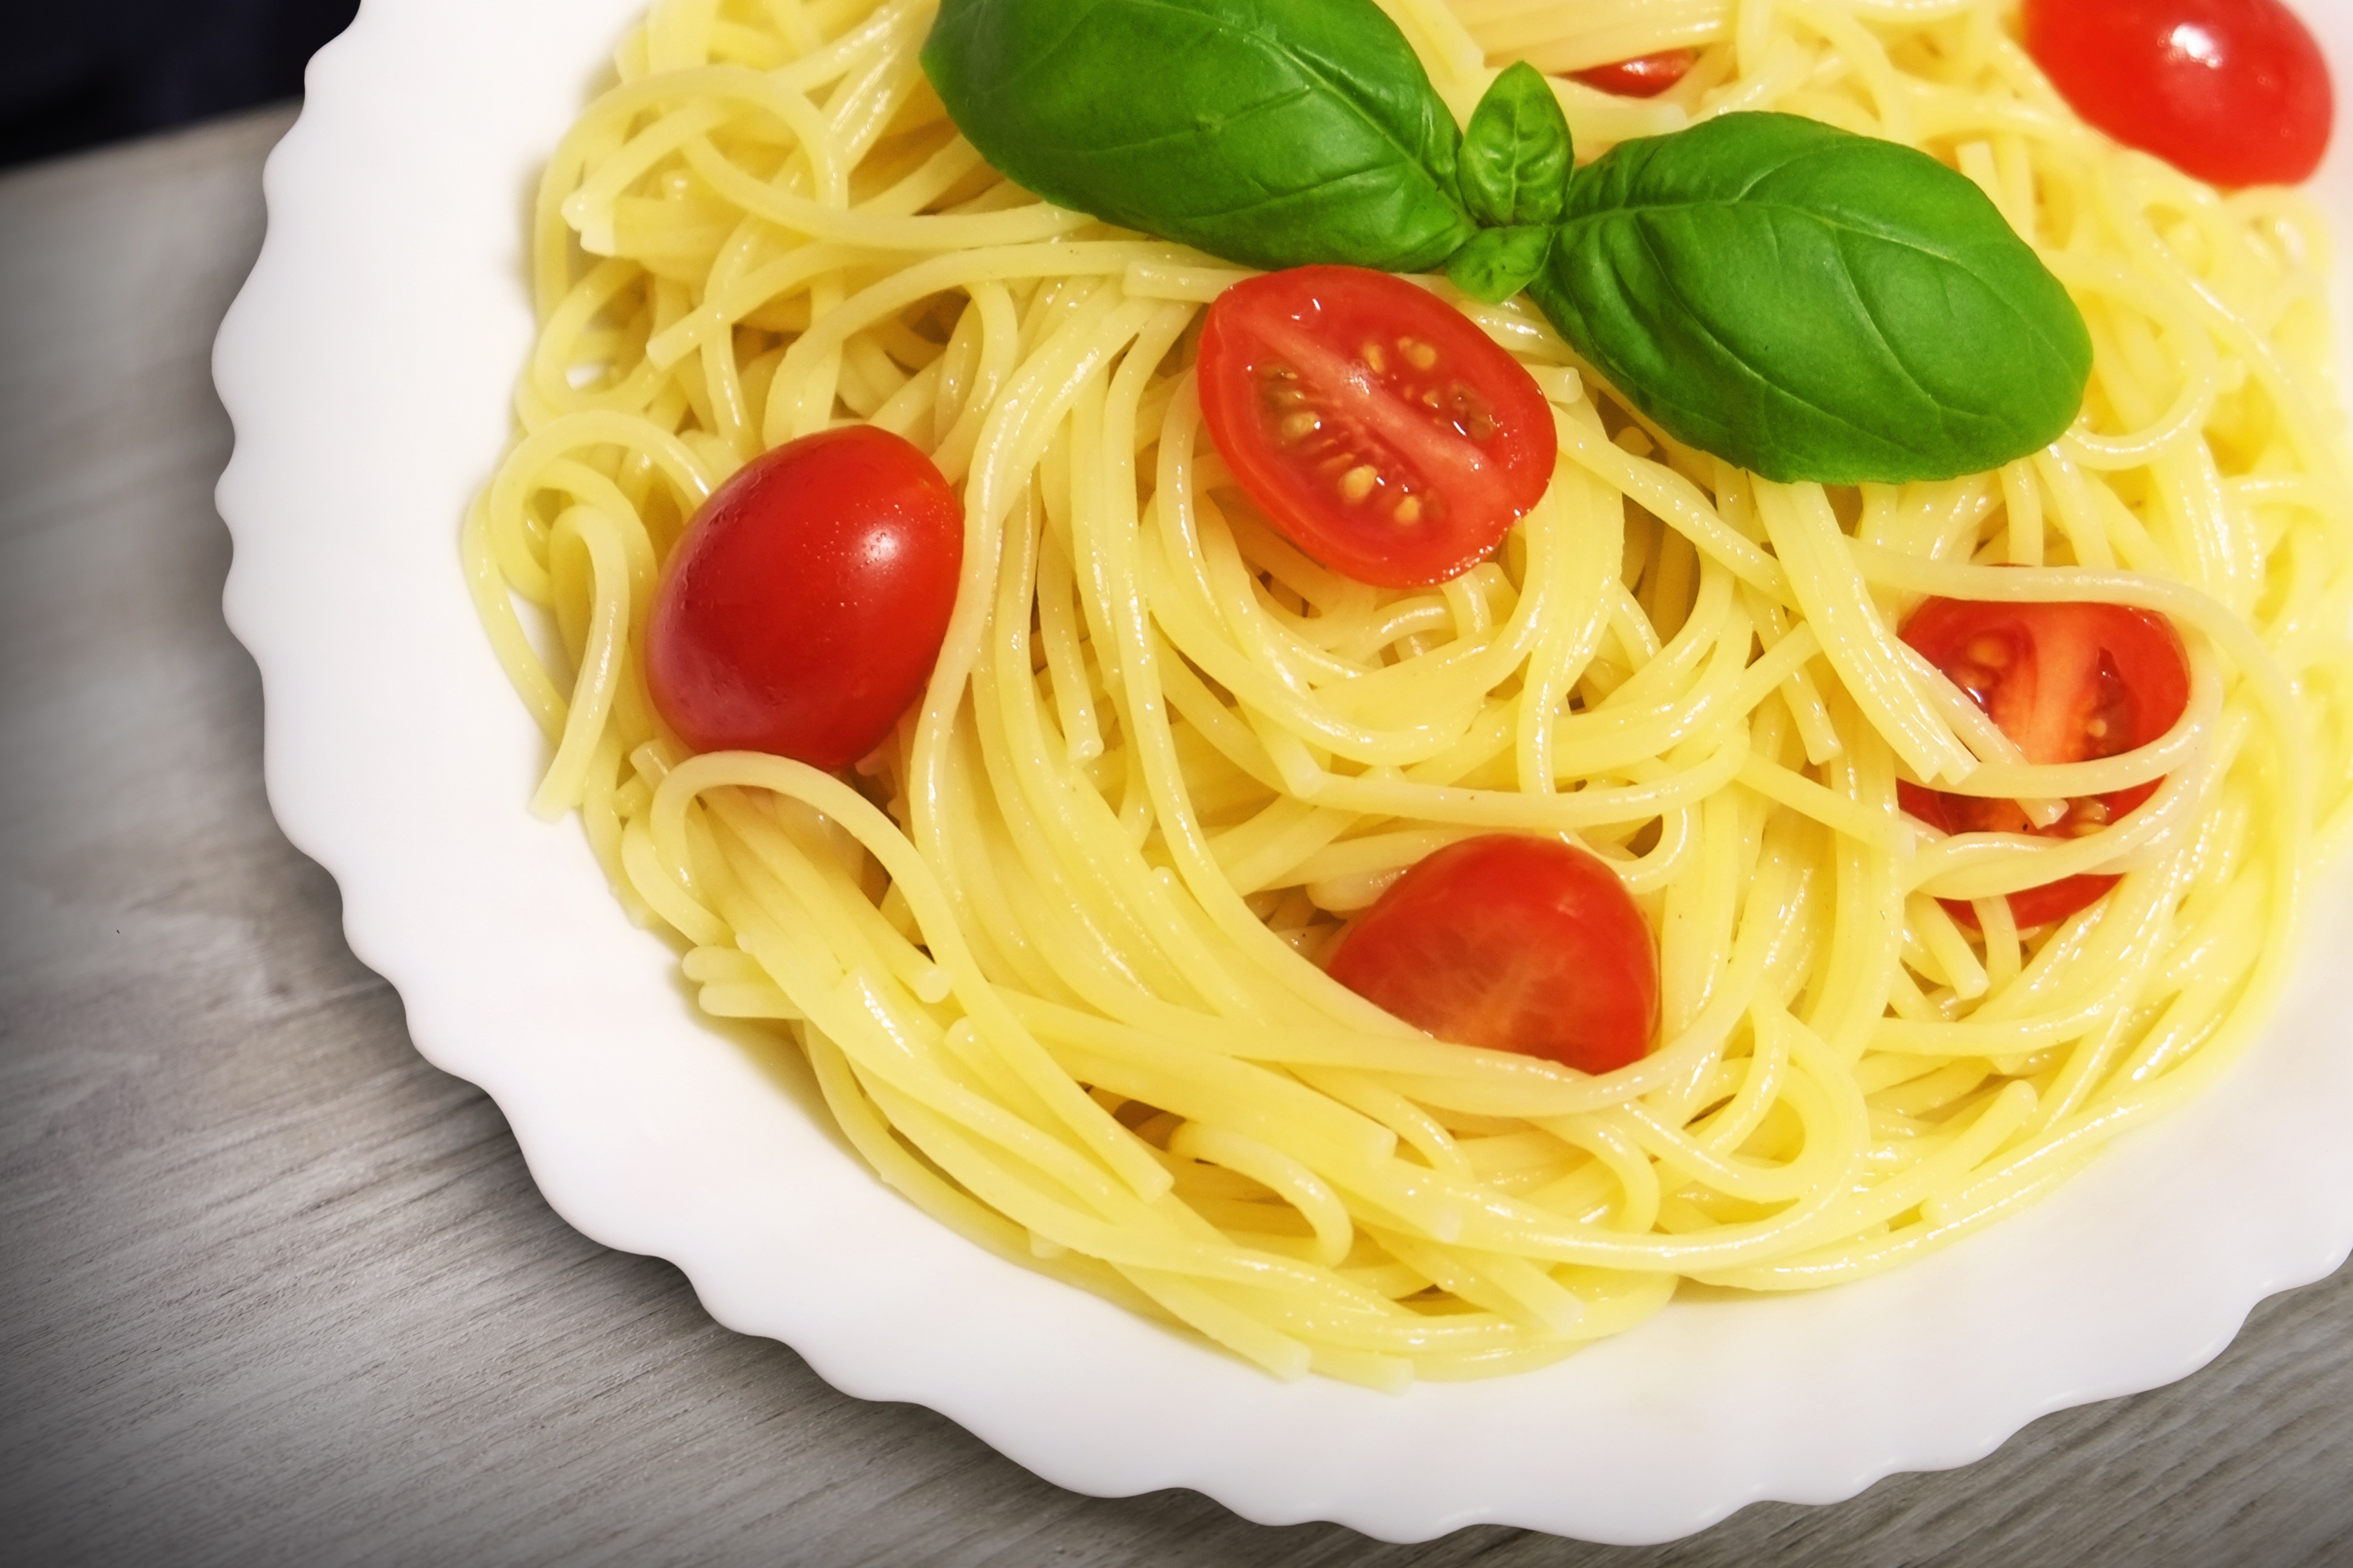
dish, meal, food, produce, yellow, eat, lunch, cuisine, pasta, cook, noodles, tomatoes, spaghetti, italian, carbohydrates, italian food, carbonara, european food, bucatini, capellini, spaghetti aglio e olio, pici